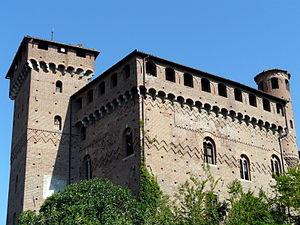
Francavilla Bisio est une commune de la province d'Alexandrie dans le Piémont en Italie.